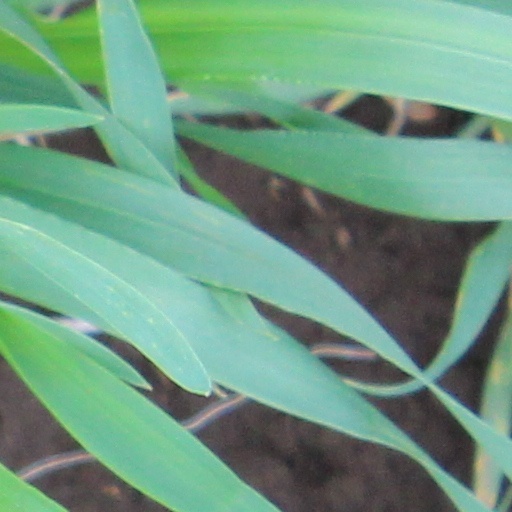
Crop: wheat